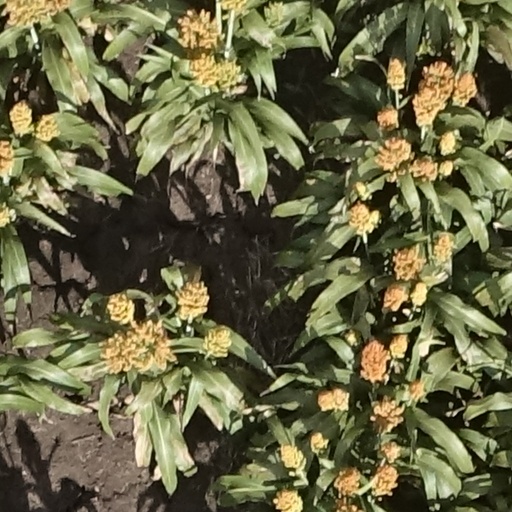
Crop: sorghum